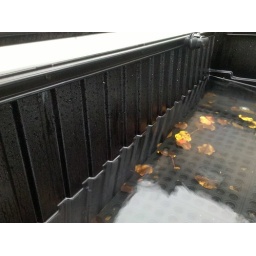
water in truck bed